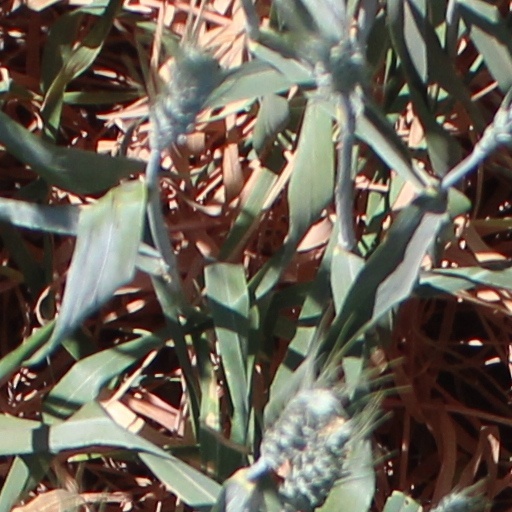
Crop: wheat